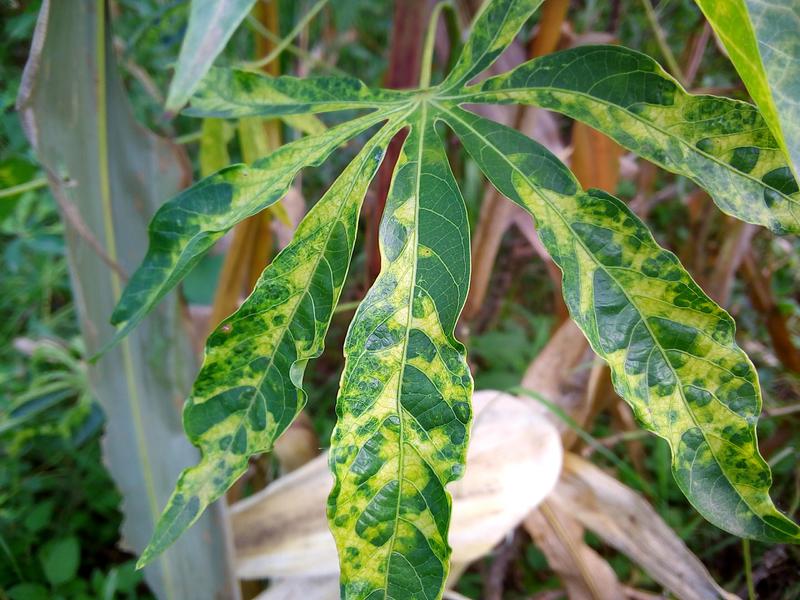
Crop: cassava
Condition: mosaic_disease